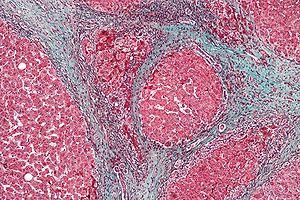
L'inflammation chronique est une phase anormale de l'inflammation, caractérisée par sa persistance dans le temps : elle peut durer plusieurs semaines voire plusieurs années, d'où le terme chronique. Le caractère chronique de cette inflammation a pour origine le maintien du facteur d'agression, qui peut être d'origine infectieux, toxique, auto-immune...
La cirrhose est une maladie grave du foie, résultant d’agressions biochimiques répétées, le plus souvent par la consommation chronique d’alcool ou par des virus hépatotropes mais pouvant aussi résulter de l’accumulation de graisses dans le foie, de maladies auto-immunes, de déficits enzymatiques ou autres. Elle est définie selon des critères morphologiques de fibrose et de transformation de l’architecture normale du foie en nodules structurellement anormaux dont la couleur roussâtre a inspiré le nom actuel de la maladie à Laennec. Ces anomalies structurelles s’accompagnent de surcroît de bouleversements de la fonction hépatique.